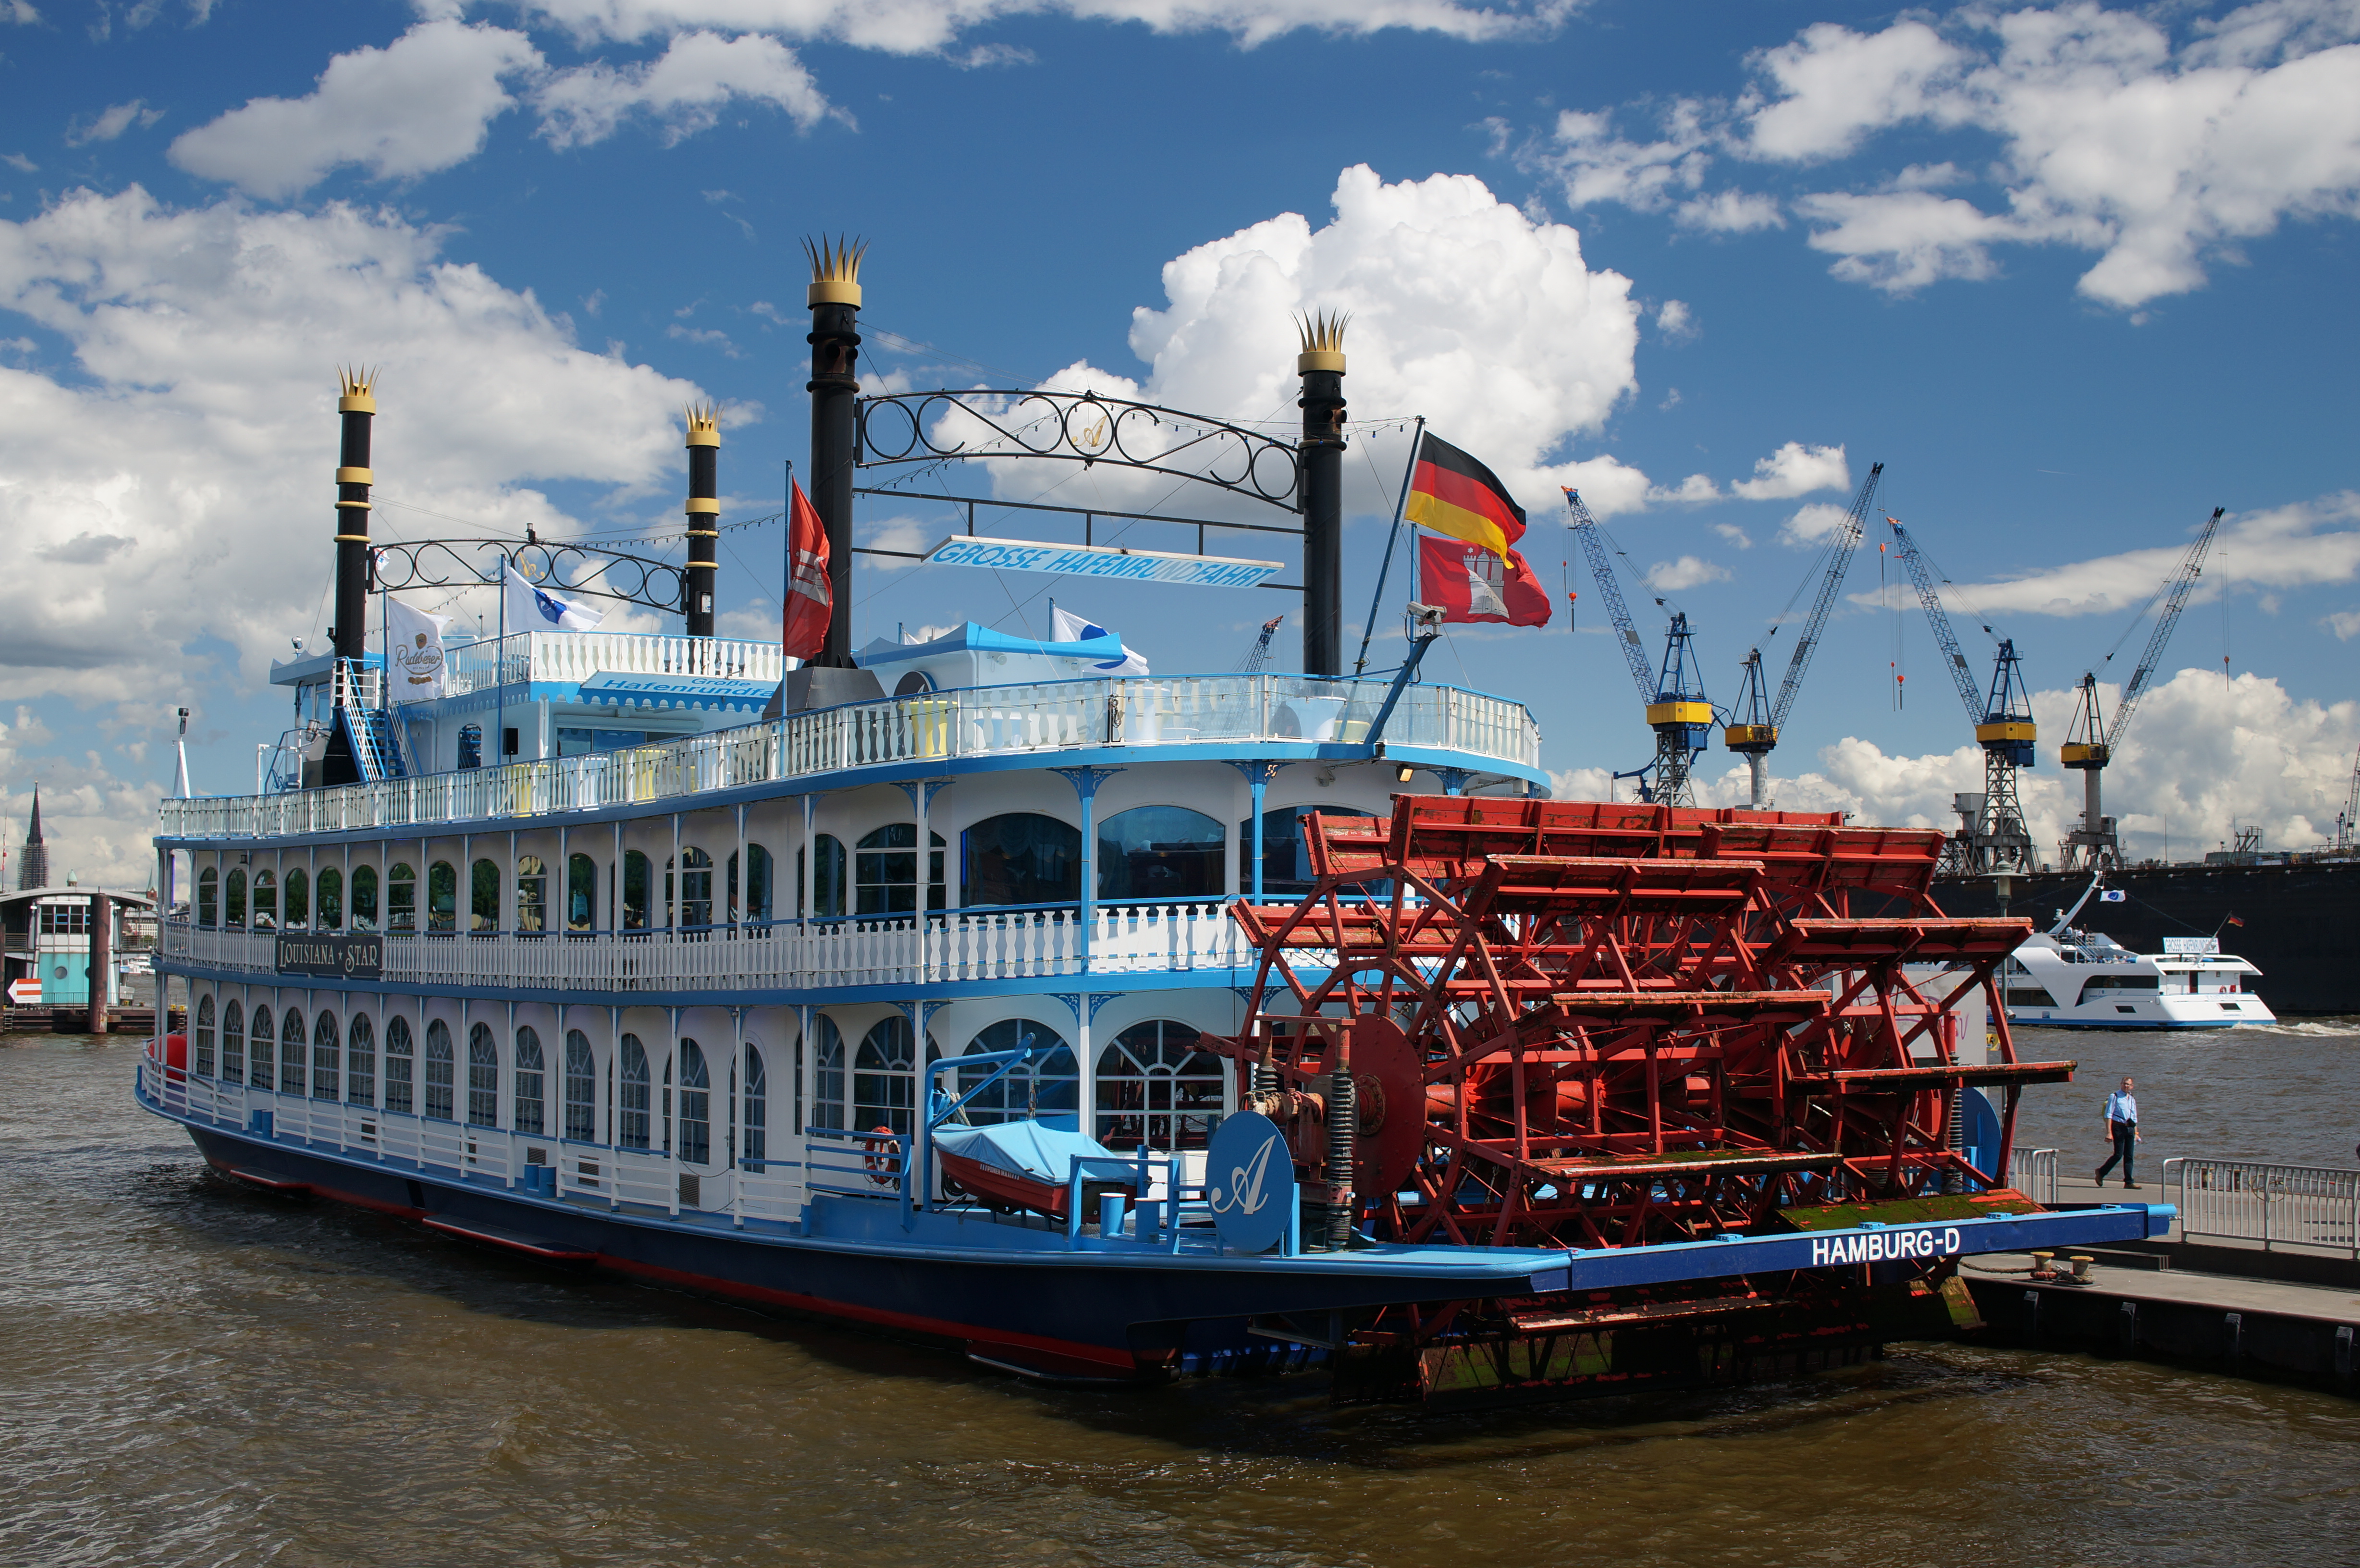
sea, boat, ship, transport, vehicle, harbor, cargo ship, waterway, ferry, 2014, germany, deutschland, sony, sigma, channel, tugboat, watercraft, steamboat, nex, nex6, lenstagged, steffenzahn, 30mm, sigma30mm28exdn, sigma30mmf28, sigma30mmf28dn, sigma30mm, hamburg, container ship, motor ship, passenger ship, paddle steamer, freight transport, ocean liner